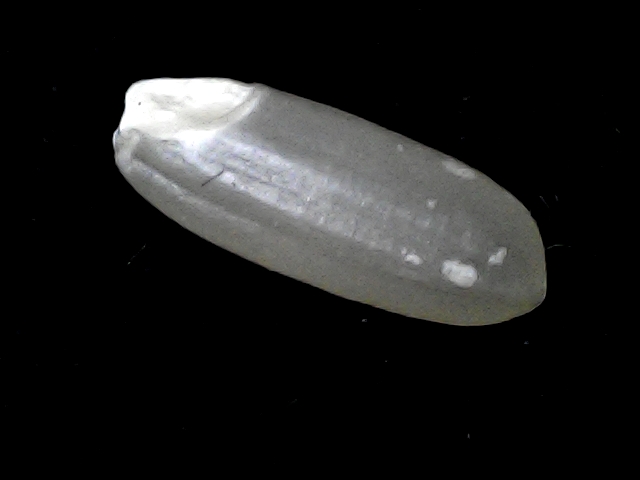
Rice variety: BD51